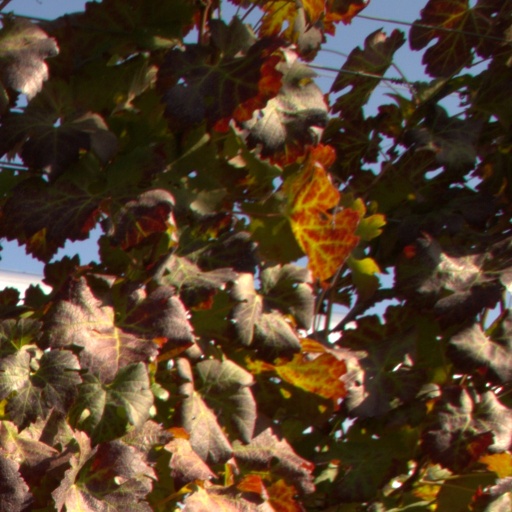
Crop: grape